Gloria Gaynor discography

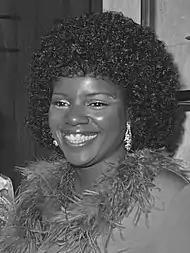
Gloria Gaynor

This discography documents albums and singles released by American R&B/disco/pop music singer Gloria Gaynor: